World Knowledge Forum

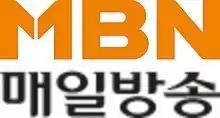
Logo of MBN&Maeil business newspaper

The World Knowledge Forum is organized by Maekyung Media Group including Maeil Business Newspaper and Maeil Broadcasting Network (MBN).